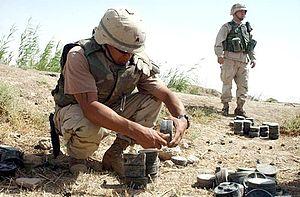
Une mine terrestre est une charge explosive conçue et placée de façon à être déclenchée, par l'action involontaire de l'ennemi, au passage de personnes ou de véhicules.
La 3ᵉ division d'infanterie des États-Unis est une des divisions d'infanterie de l'armée américaine.